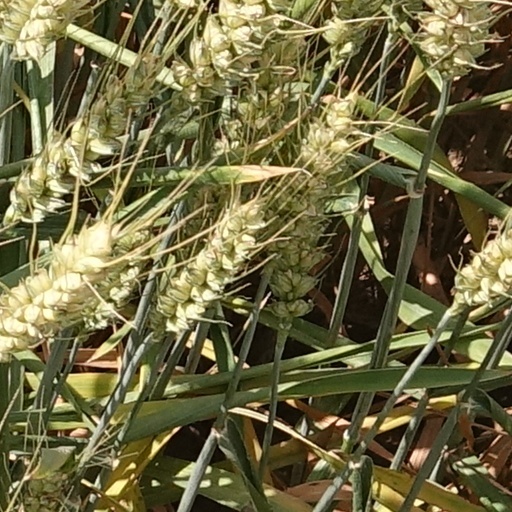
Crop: wheat